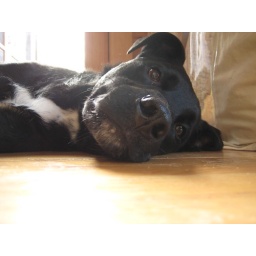
Kaze at our annual mountain house trip in Bryson City, NC.